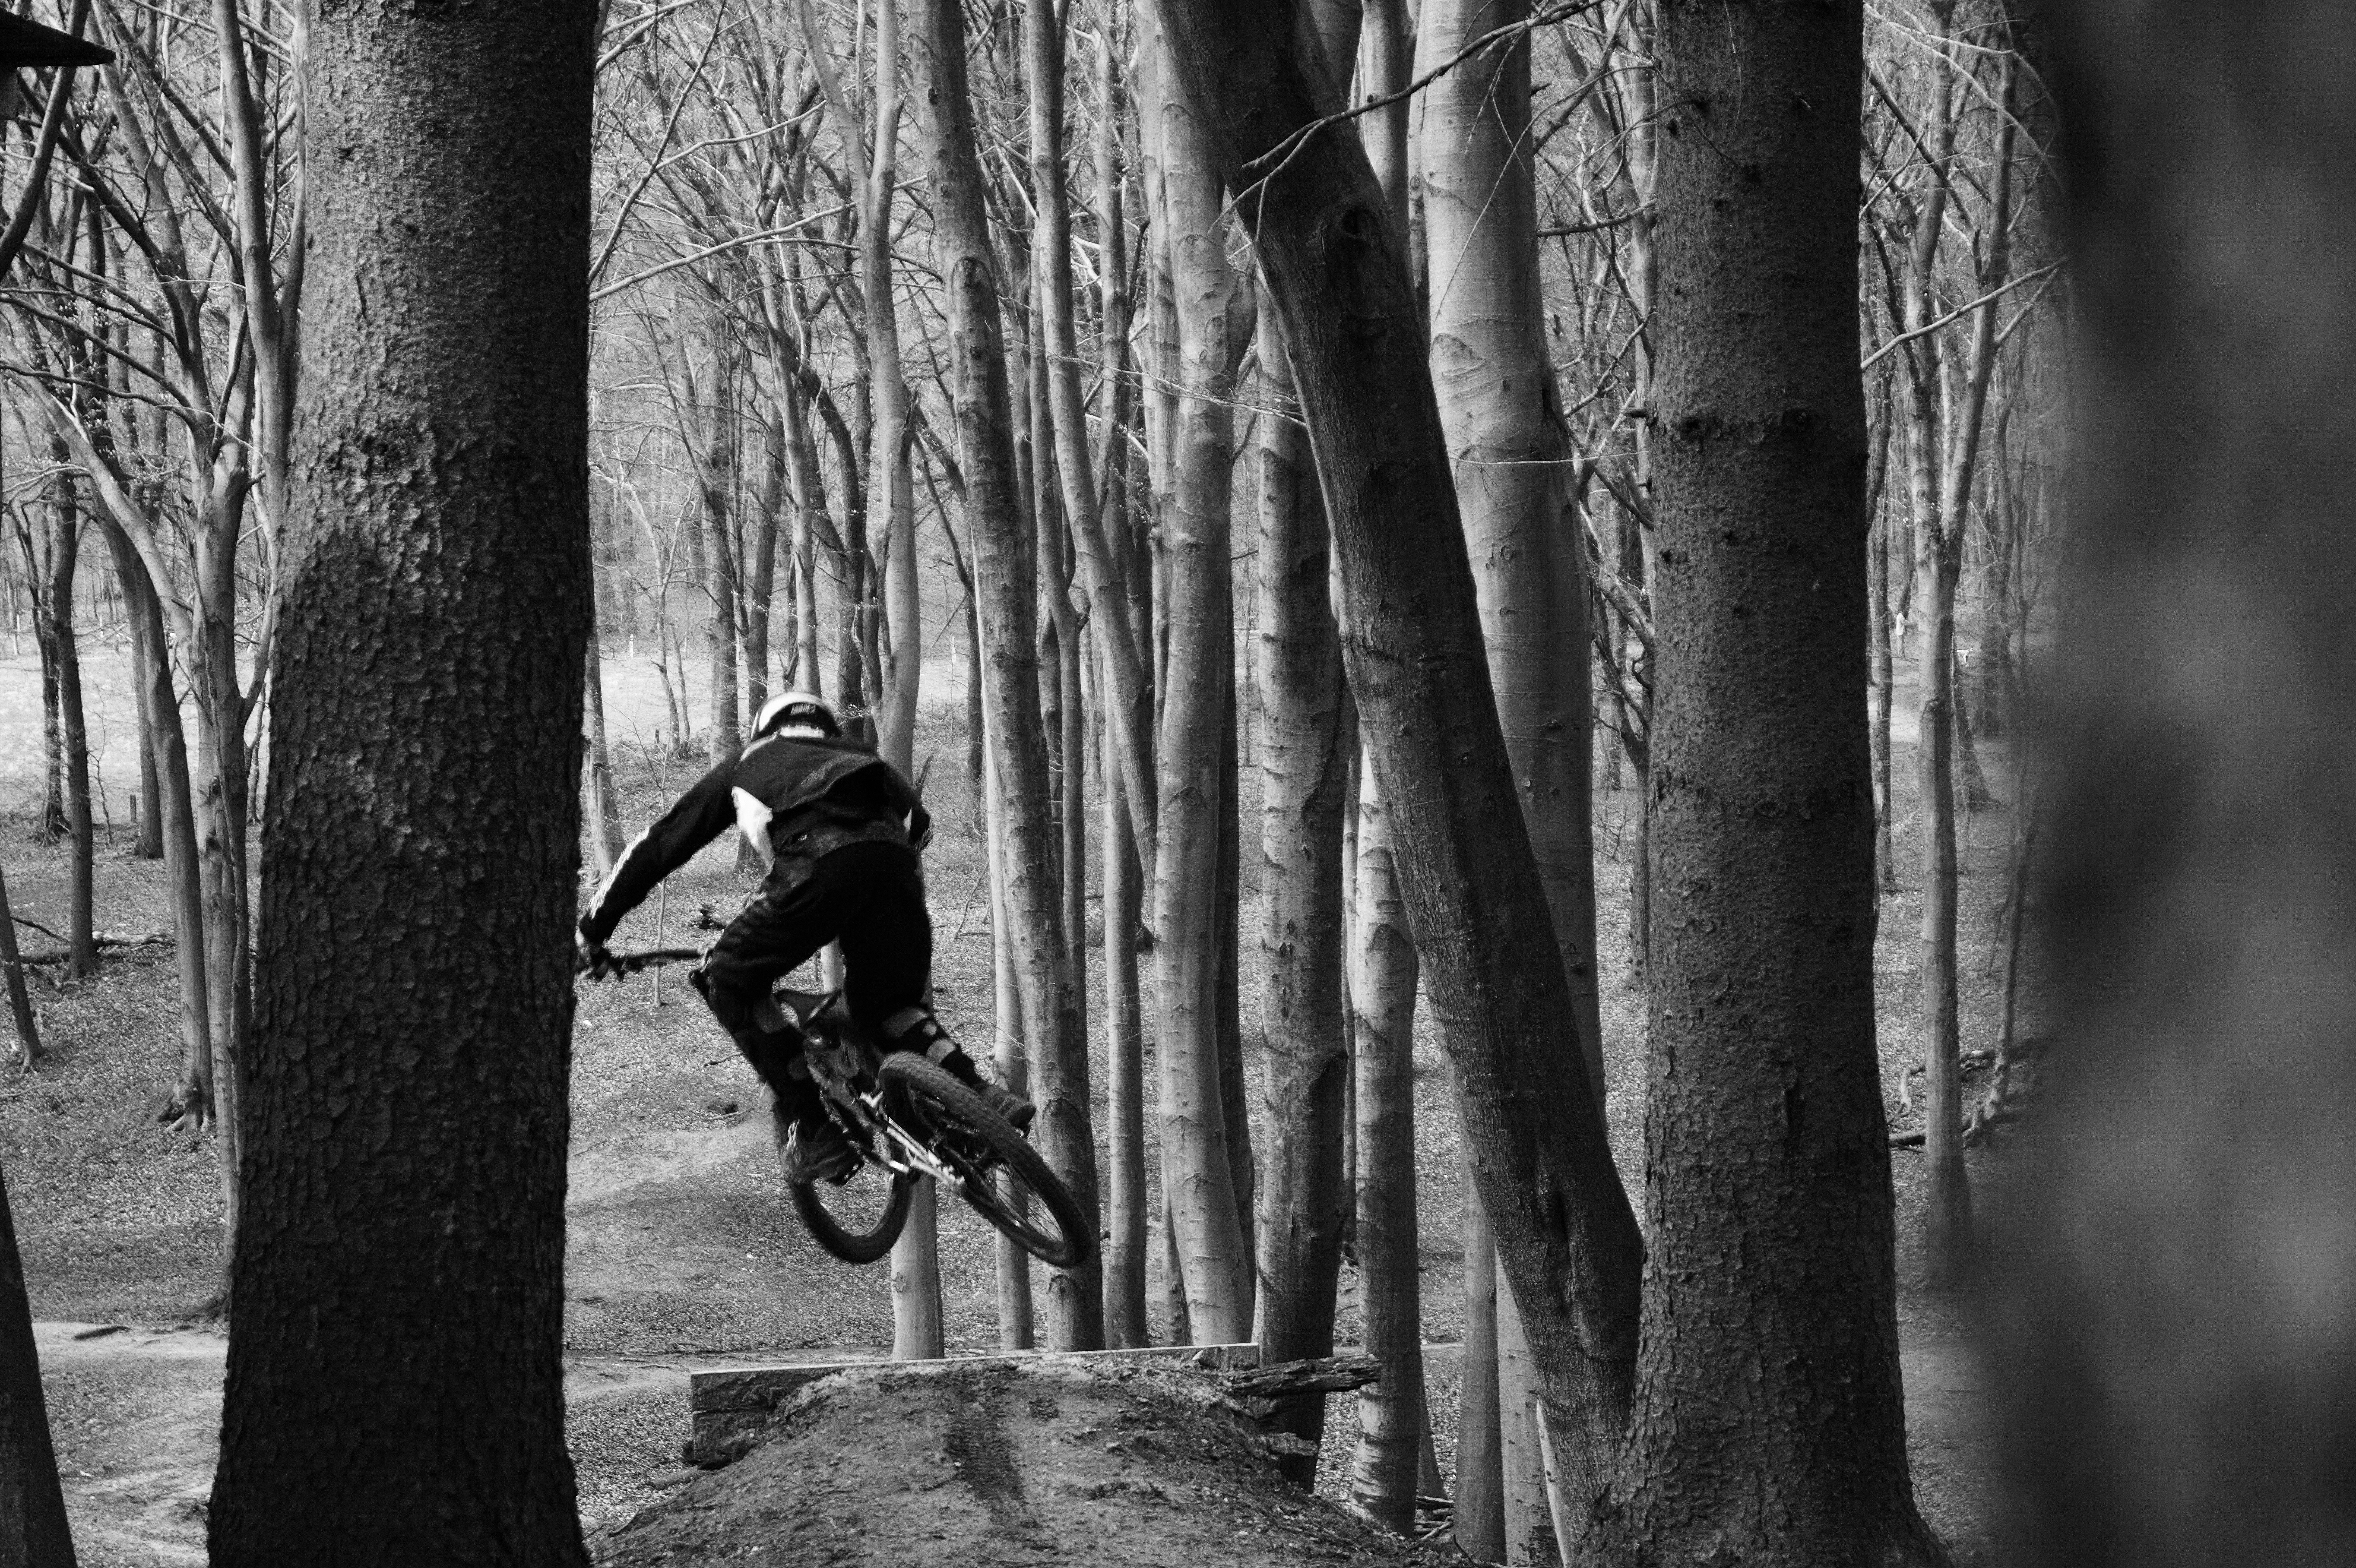
tree, forest, branch, winter, black and white, white, photography, spring, darkness, black, monochrome, season, black white, downhill, woodland, habitat, monochrome photography, woody plant, rairdon